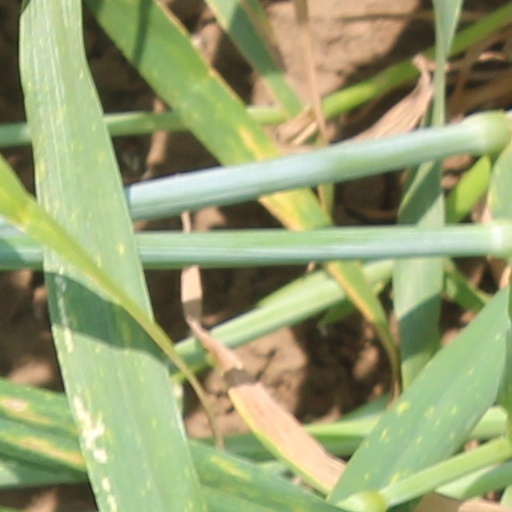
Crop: wheat